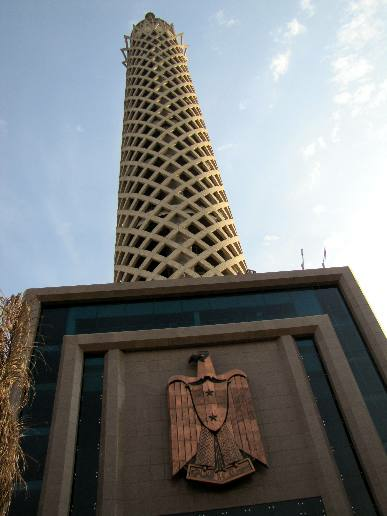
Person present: No